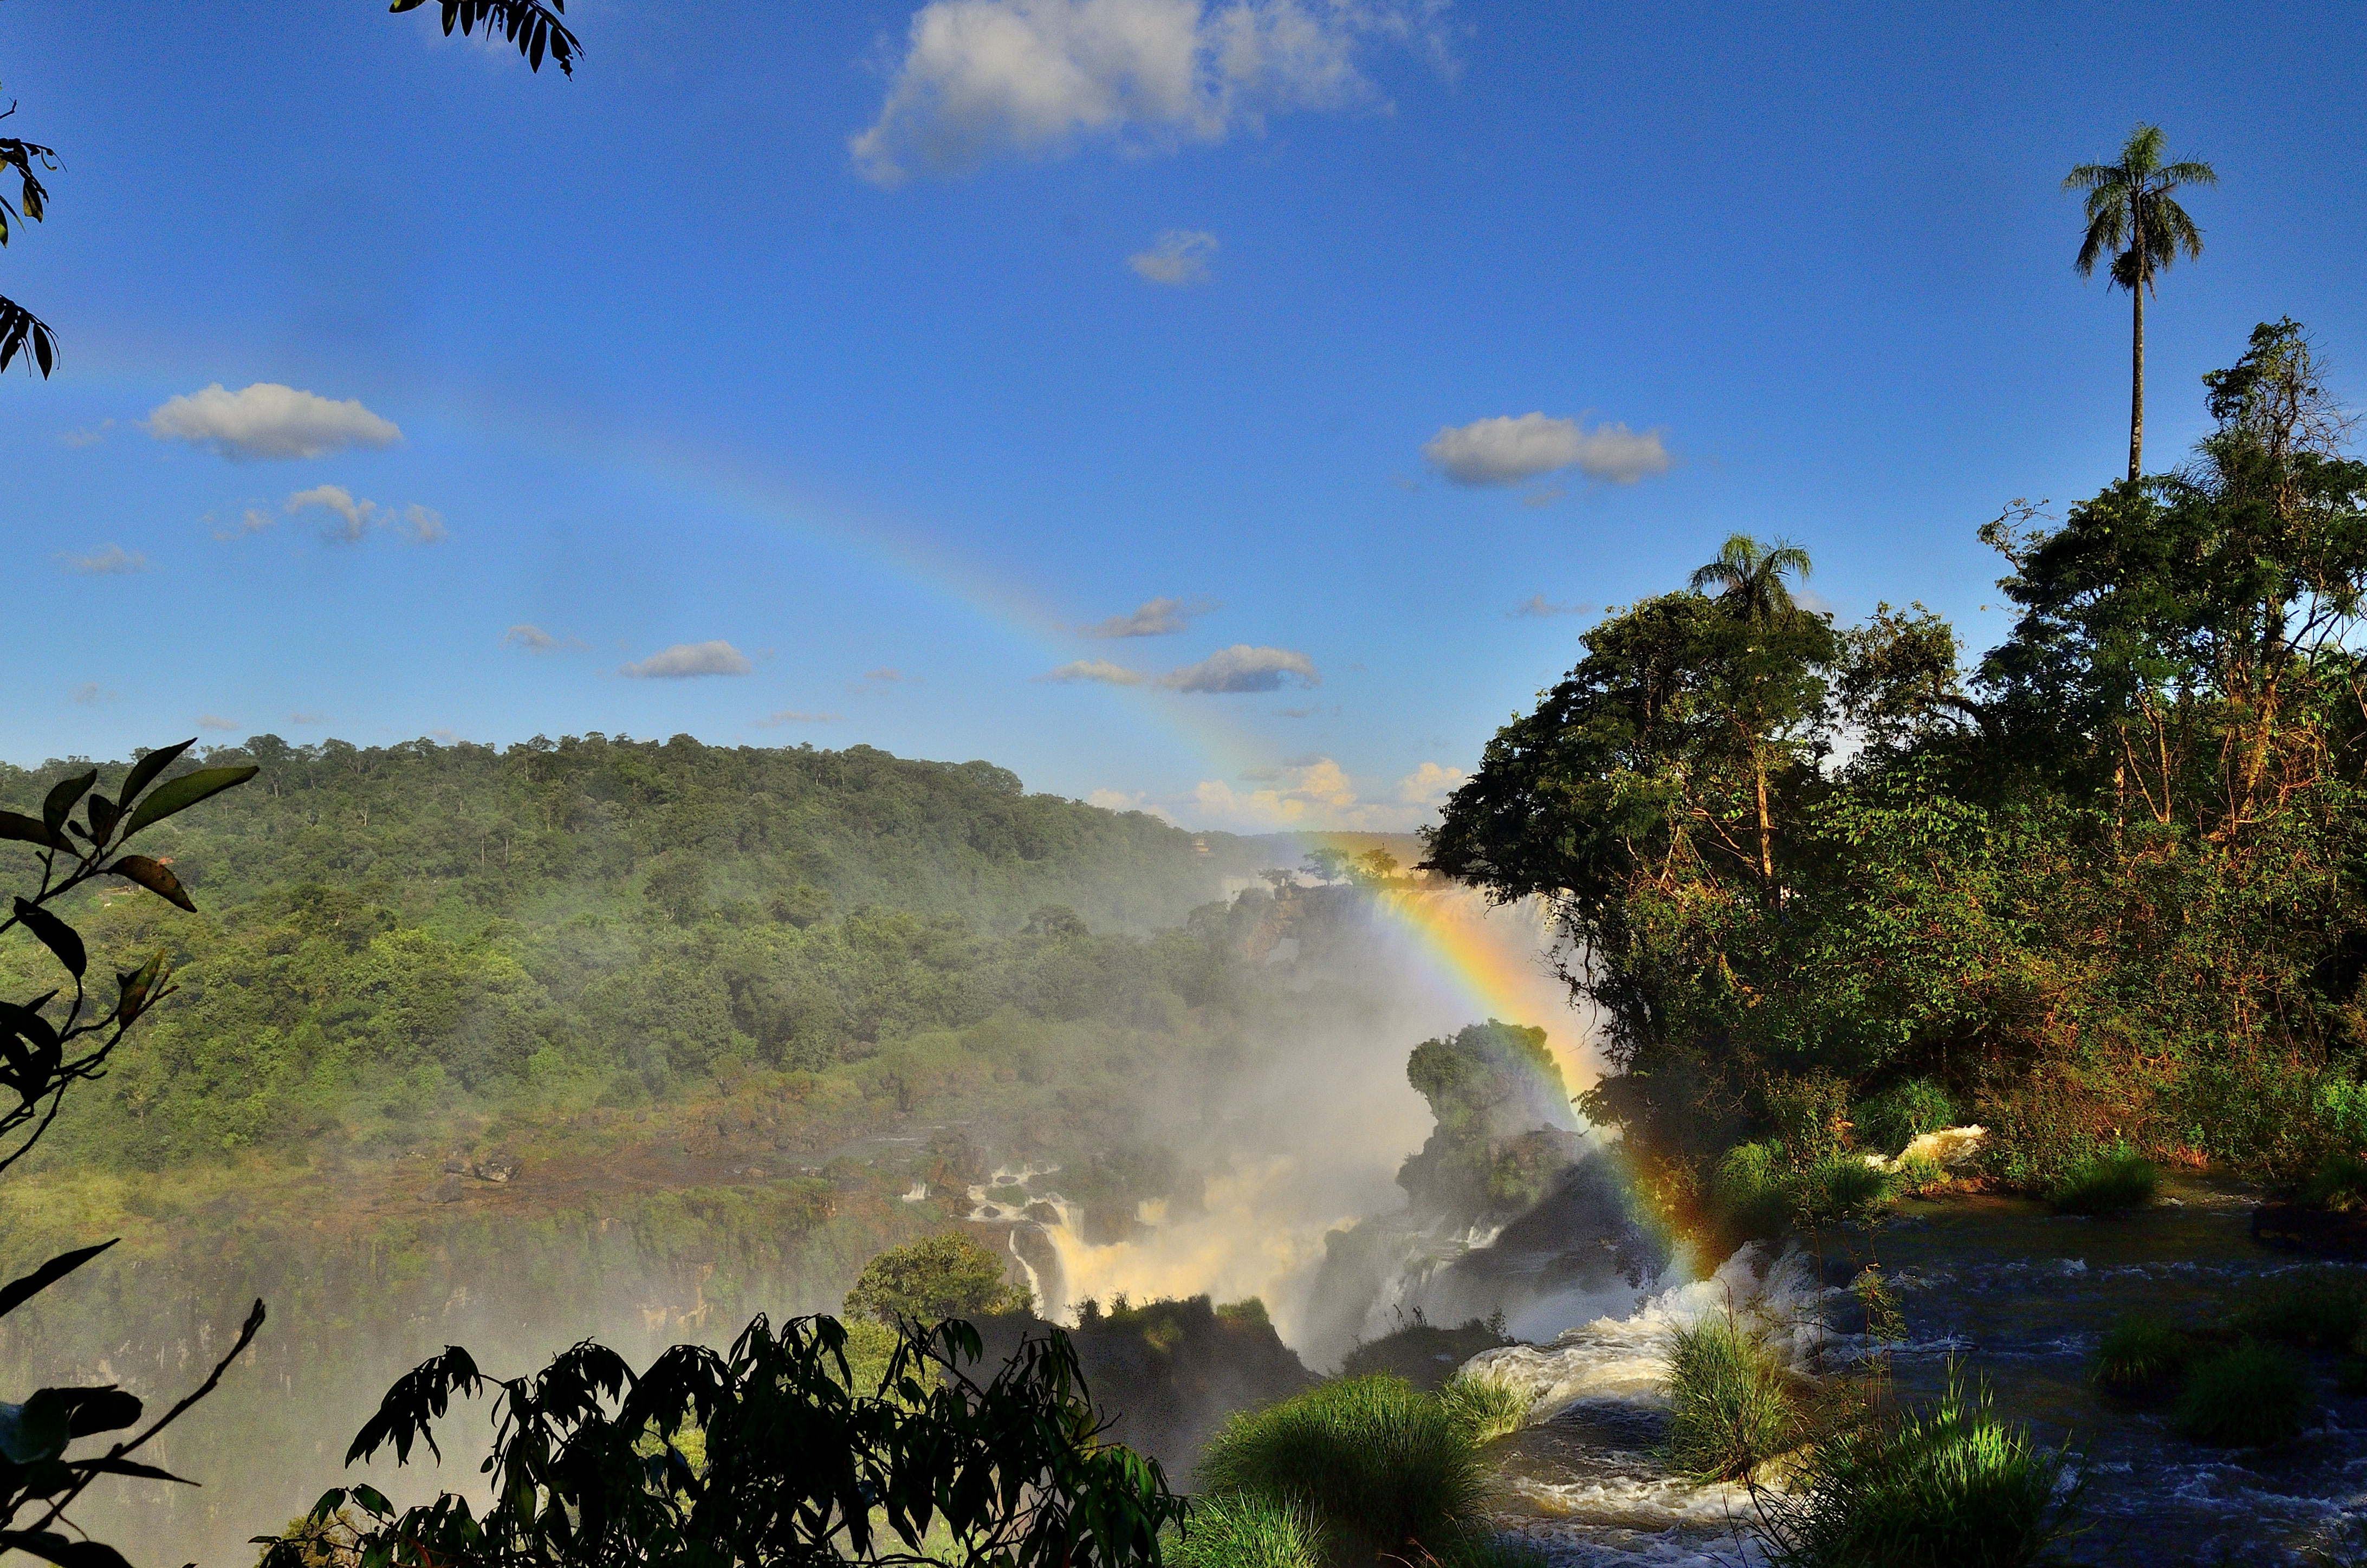
landscape, tree, nature, waterfall, cloud, sky, sunlight, morning, jungle, savanna, falls, agua, argentina, cascada, iguazu, cataratas, iguassu, saltos, habitat, ecosystem, computer wallpaper